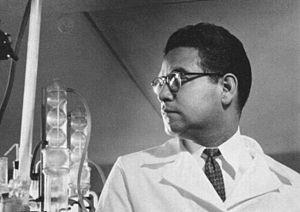
Luis Ernesto Miramontes Cárdenas, né le 16 mars 1925 à Tepic, Nayarit, et mort le 13 septembre 2004 à Mexico, est un chimiste mexicain connu pour son apport à la conception de la première pilule contraceptive.